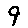
Label: 9